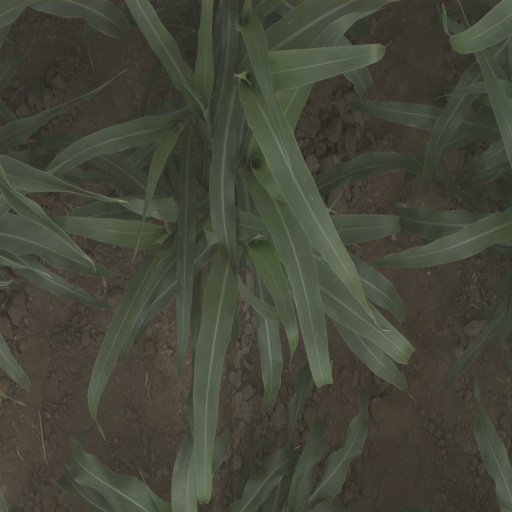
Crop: sorghum